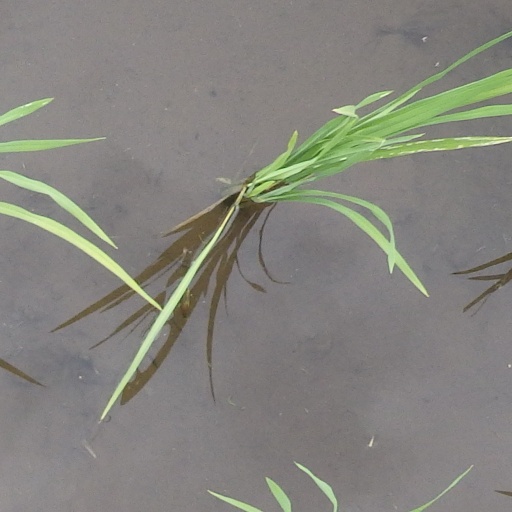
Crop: rice